South Summit Street District

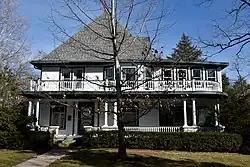
330 South Summit Street

The South Summit Street District is a nationally recognized historic district located in Iowa City, Iowa, United States. It was listed on the National Register of Historic Places in 1973. At the time of its nomination it consisted of 50 contributing buildings, most of which were built between 1860 and 1910. The west side of the 300 block formed part of Iowa City's original boundary. A limestone obelisk at 331 South Summit marks the original southeast corner of the city. Although nothing is left of it, Camp Pope, a training camp for the Union Army during the American Civil War, was located in this area in 1862. Three Iowa Infantry regiments, the 22nd, 28th and 40th, trained here. The street itself was created in the 1850s and the 1860s, and it was incorporated into the city in 1881. The neighborhood is a park-like setting with mature trees and large homes that sit back from the street. A large variety of architectural styles are represented in the neighborhood.